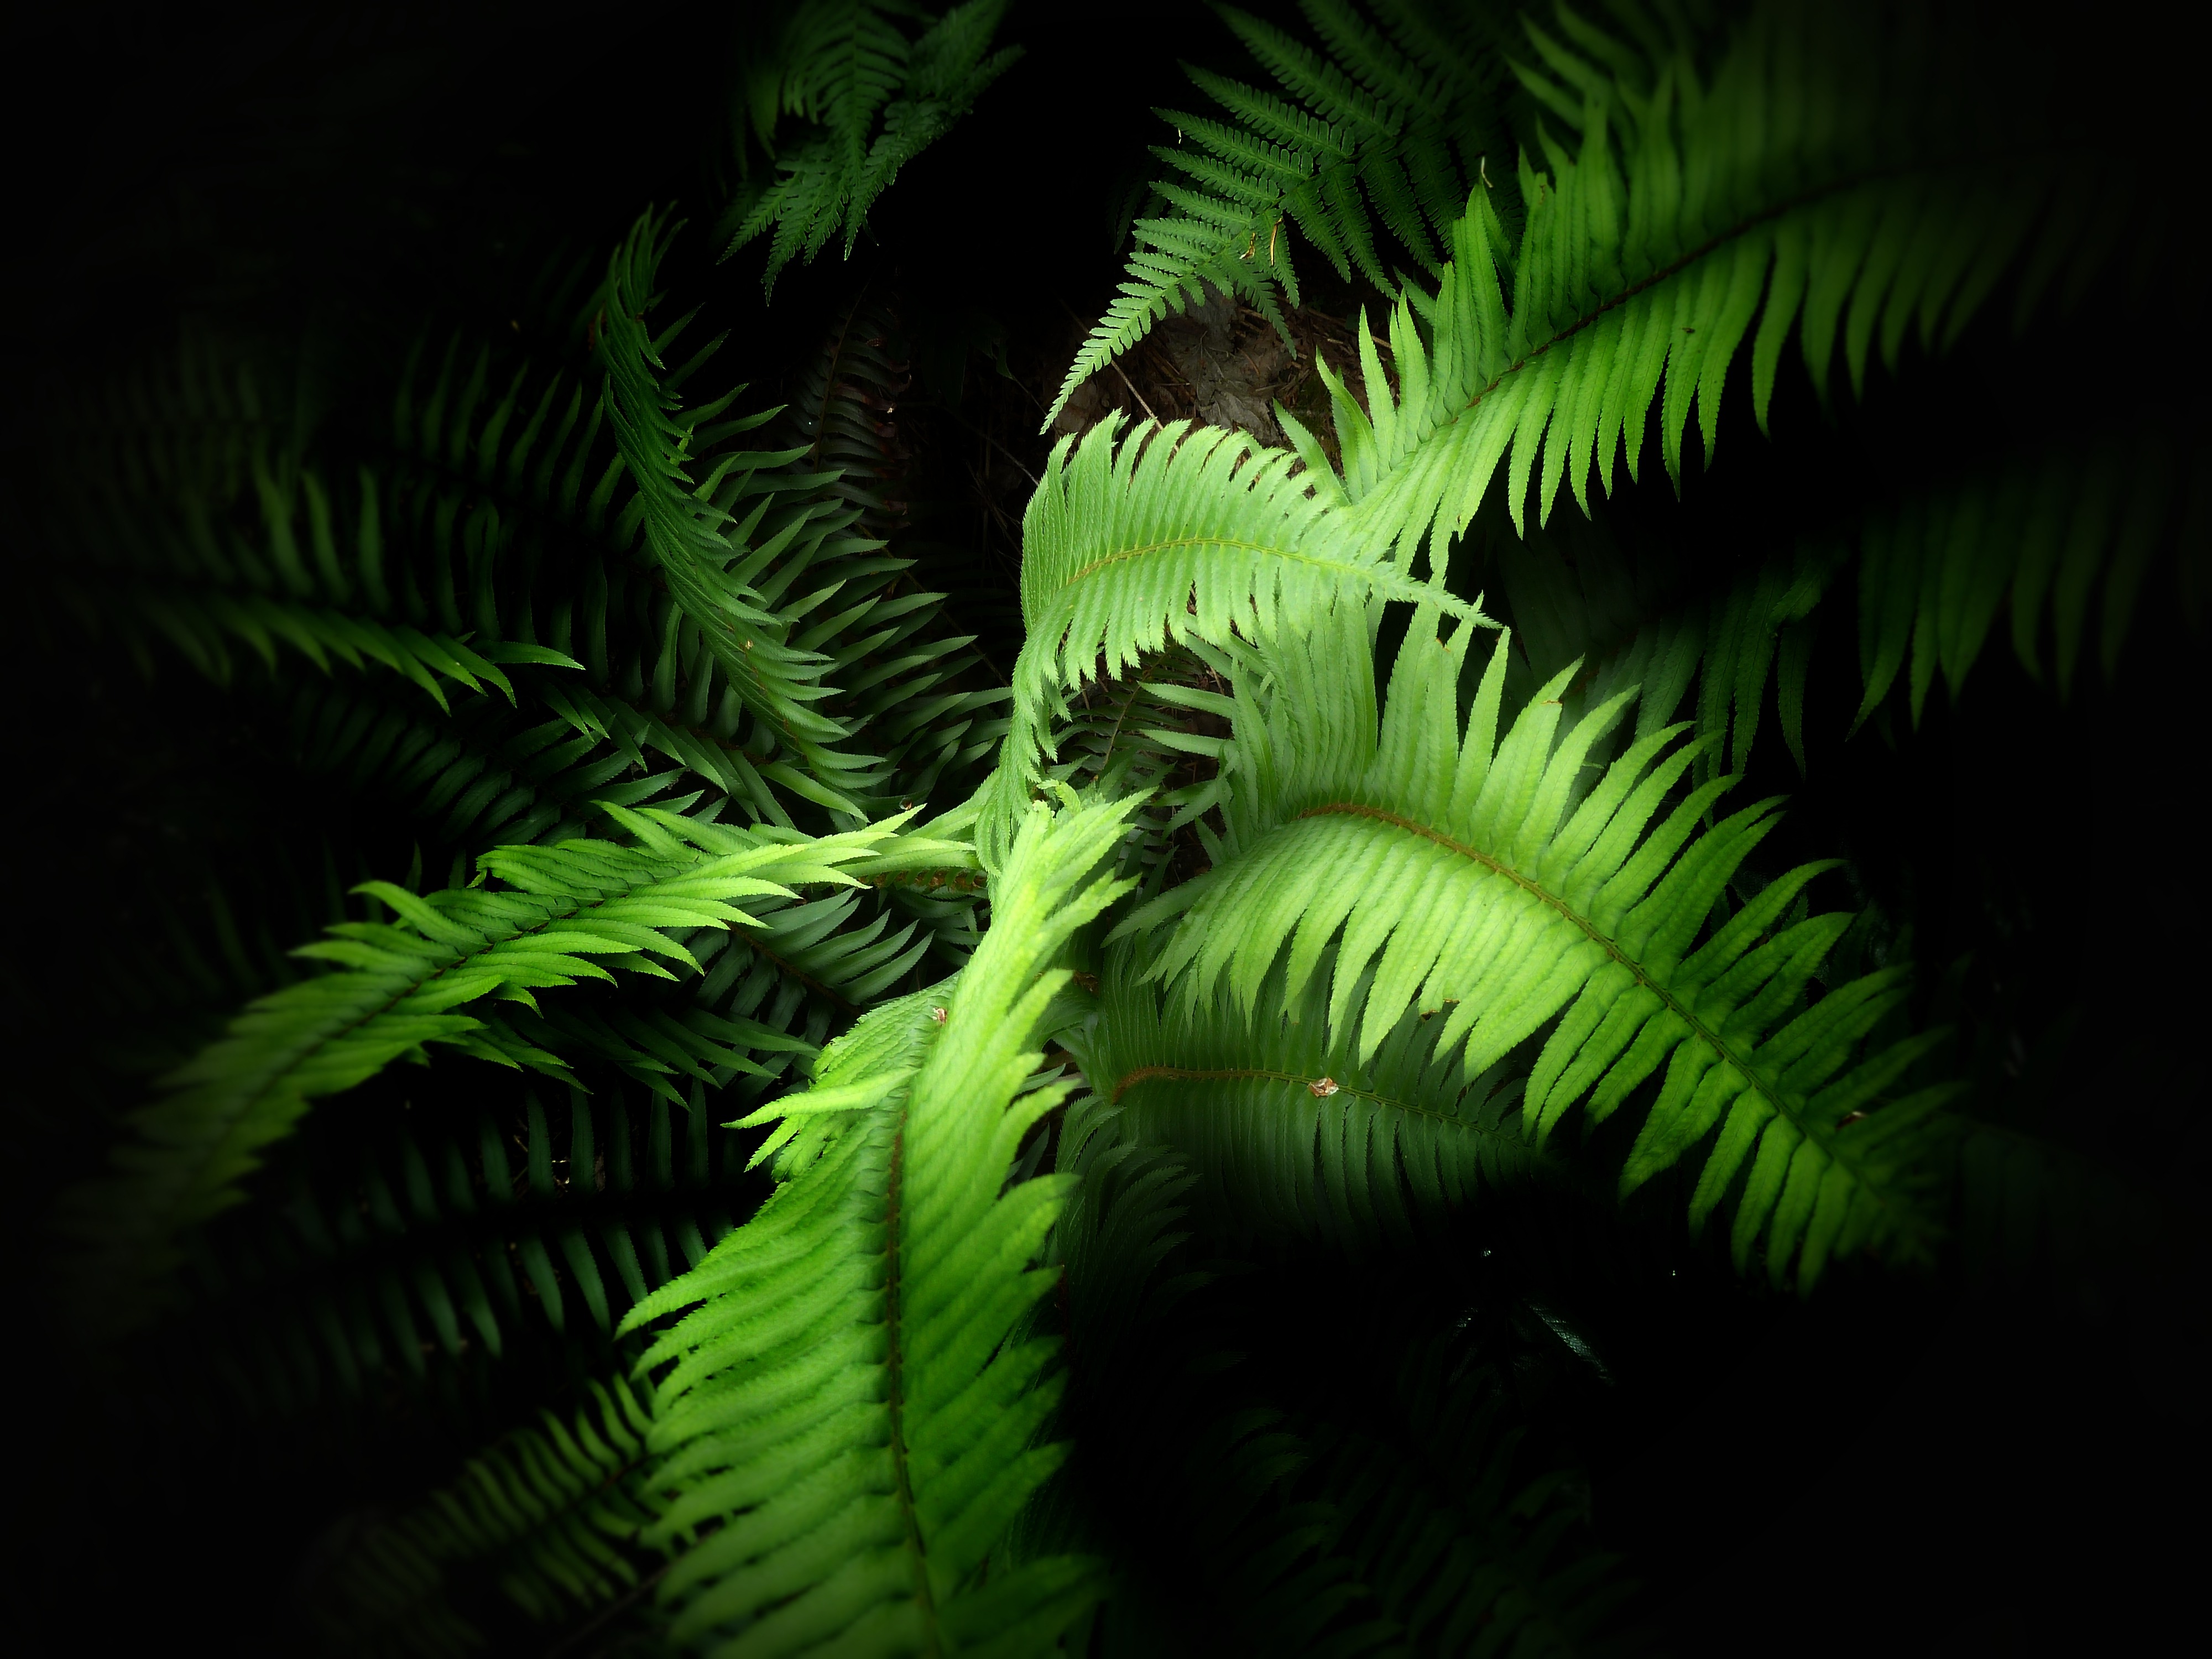
tree, nature, forest, branch, light, plant, leaf, flower, green, jungle, scenery, darkness, botany, flora, fern, wild plant, vegetation, rainforest, vignette, beautiful, tropics, macro photography, plant stem, woody plant, land plant, ferns and horsetails, arecales, palm family, vascular plant